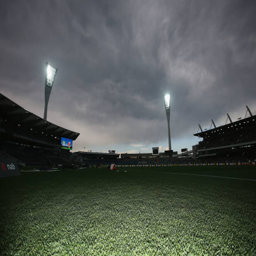
a general view is seen after players walked off due to lightning during match .